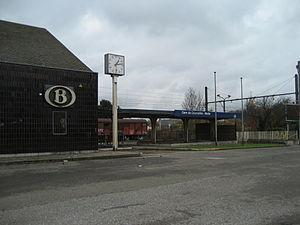
La gare de Courcelles-Motte est une gare ferroviaire belge de la ligne 124, de Bruxelles-Midi à Charleroi-Sud, située sur le territoire de la commune de Courcelles dans la province de Hainaut en Région wallonne.